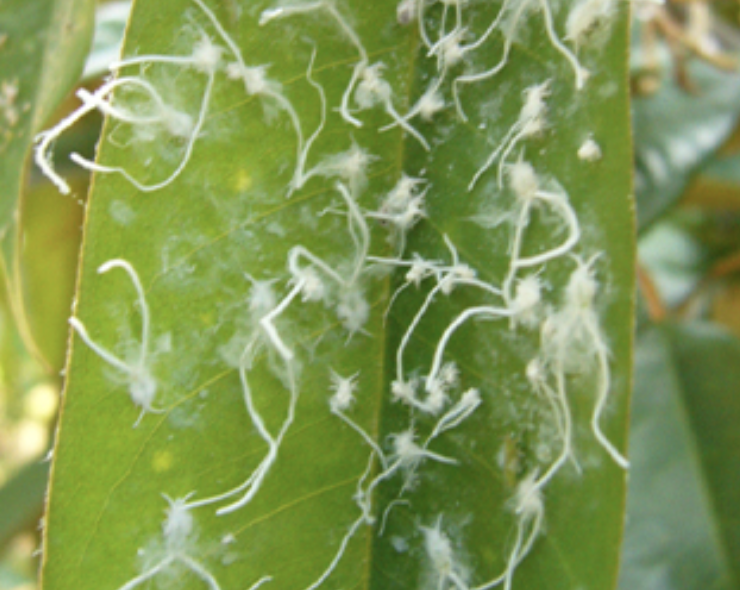
Label: mealybug_infestation